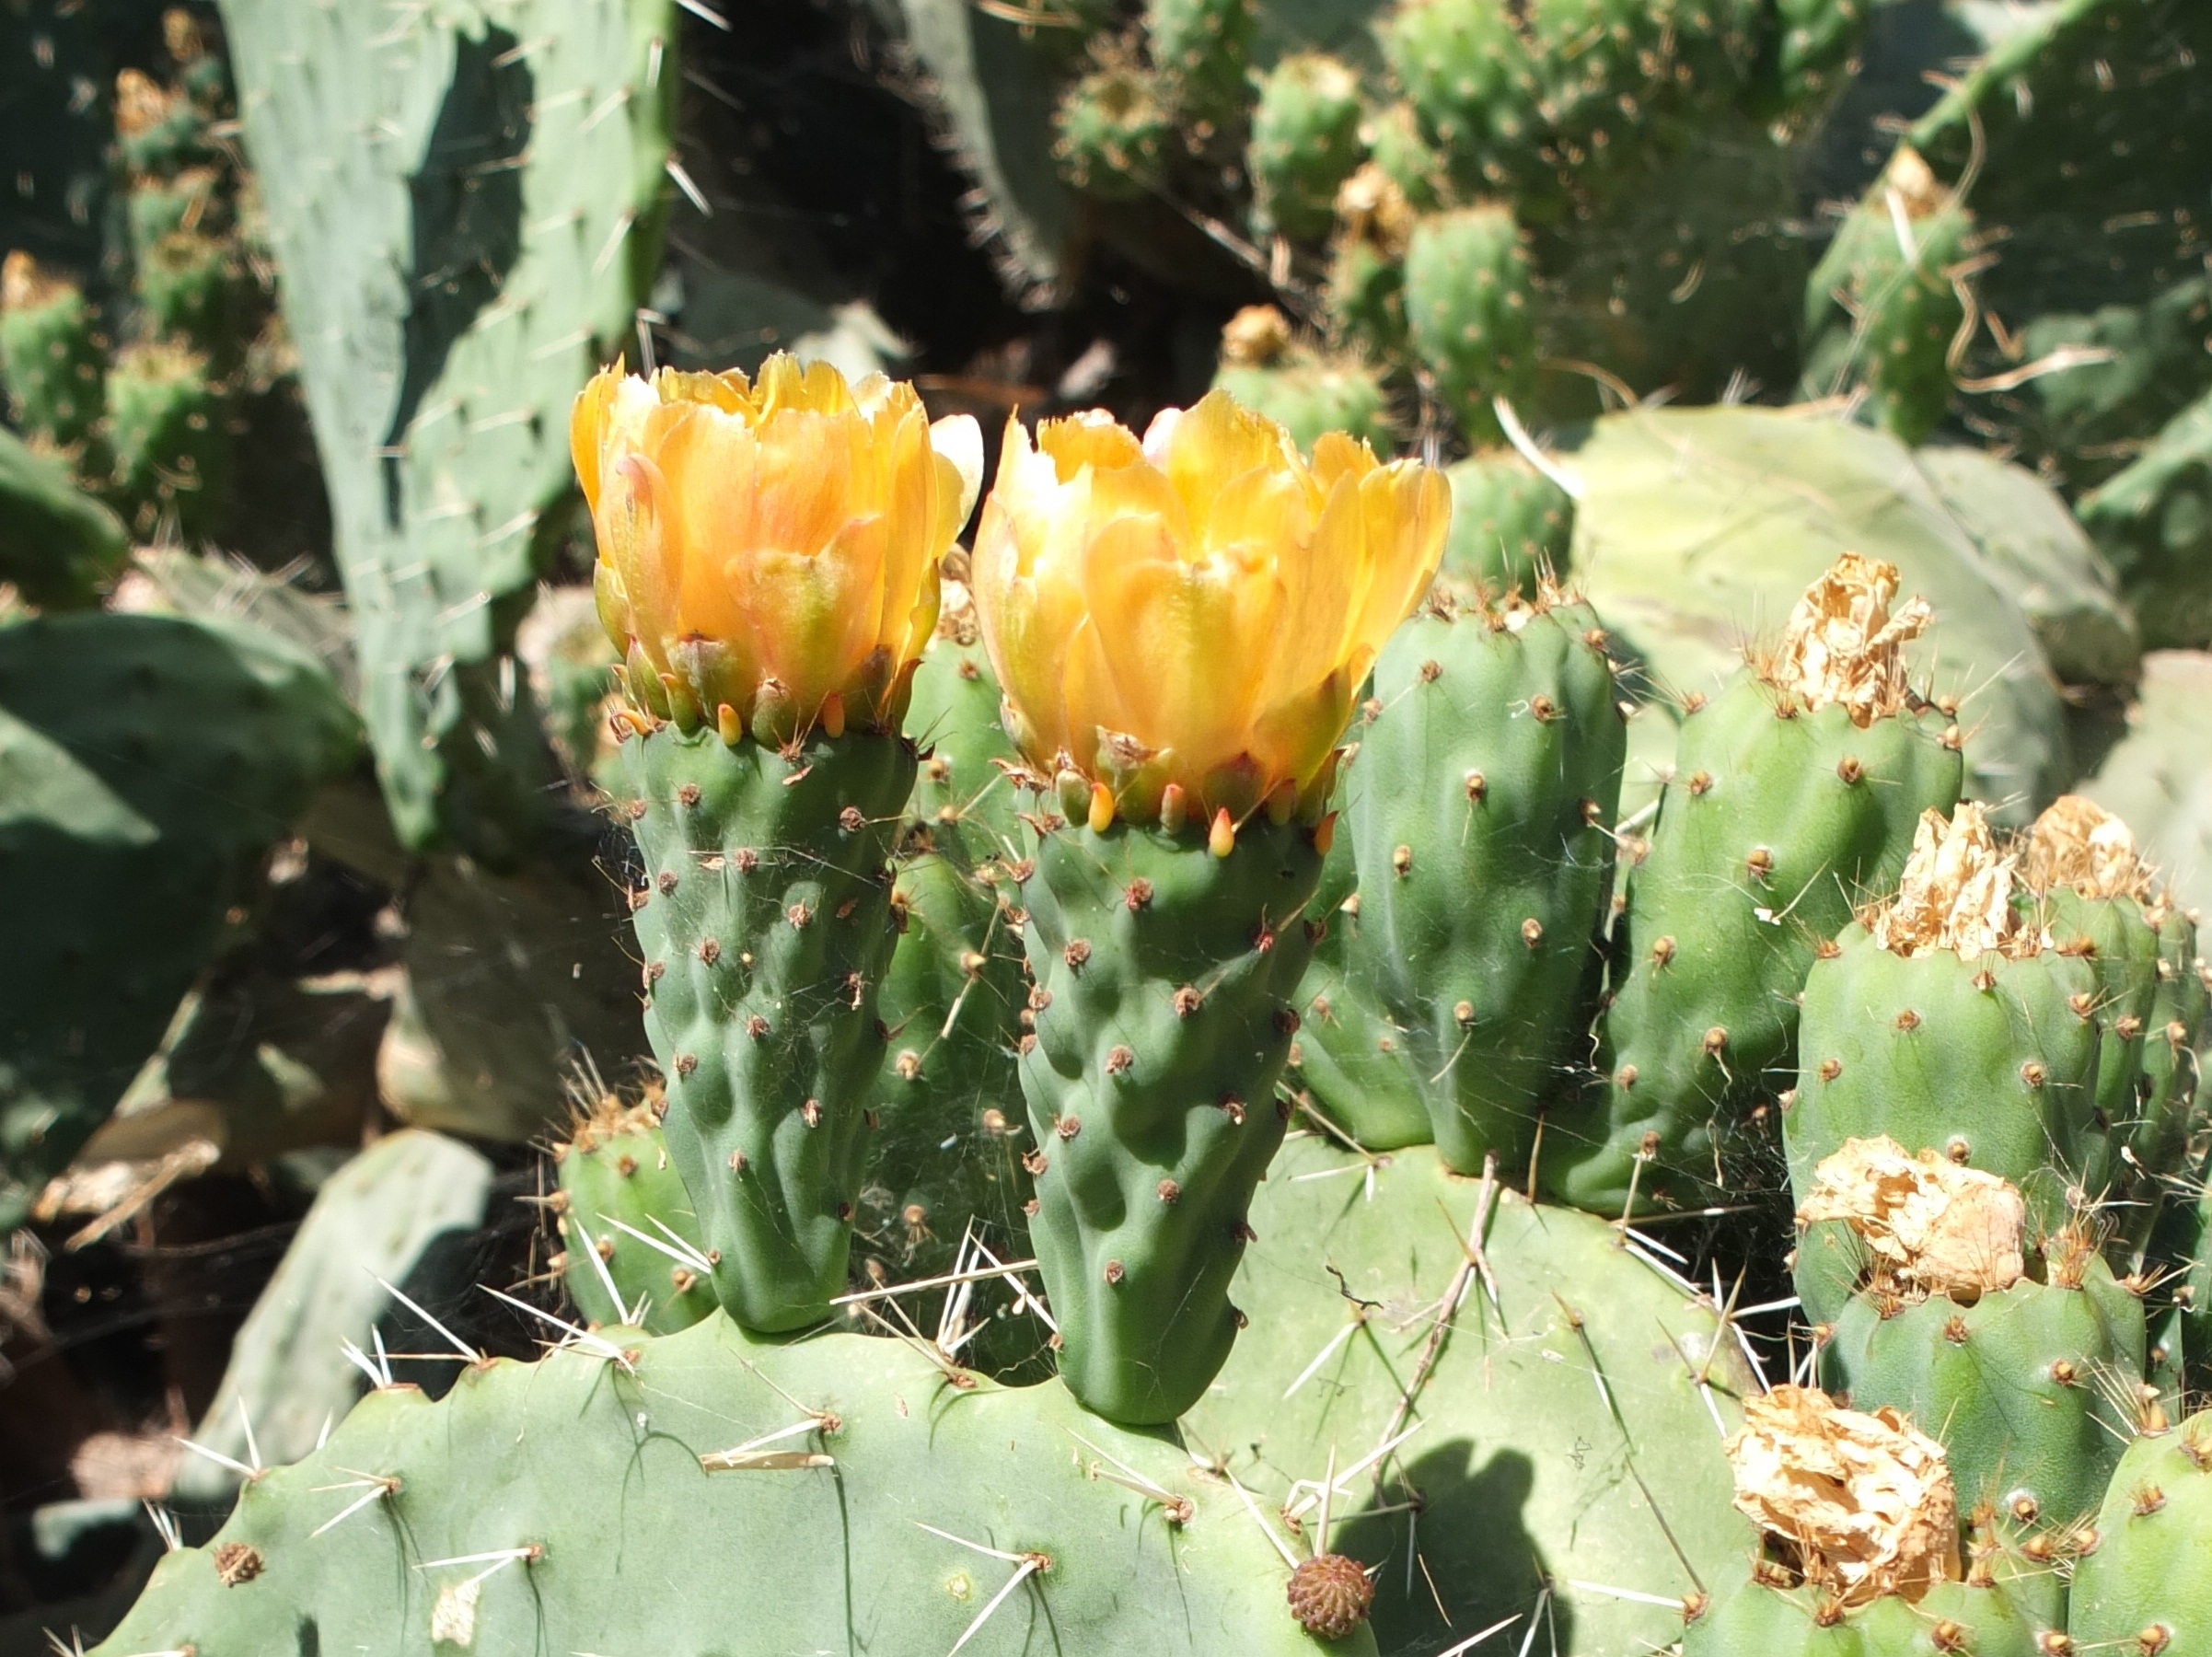
blossom, prickly, cactus, plant, flower, bloom, green, produce, botany, yellow, flora, caryophyllales, sting, sardinia, flowering plant, prickly pear, cactus blossom, annual plant, land plant, thorns spines and prickles, hedgehog cactus, nopal, barbary fig, eastern prickly pear